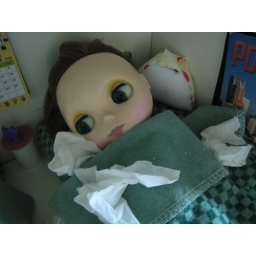
Gracie is going to stay home in bed today, she has a cold. *ah....choo* I think I'm catching it!